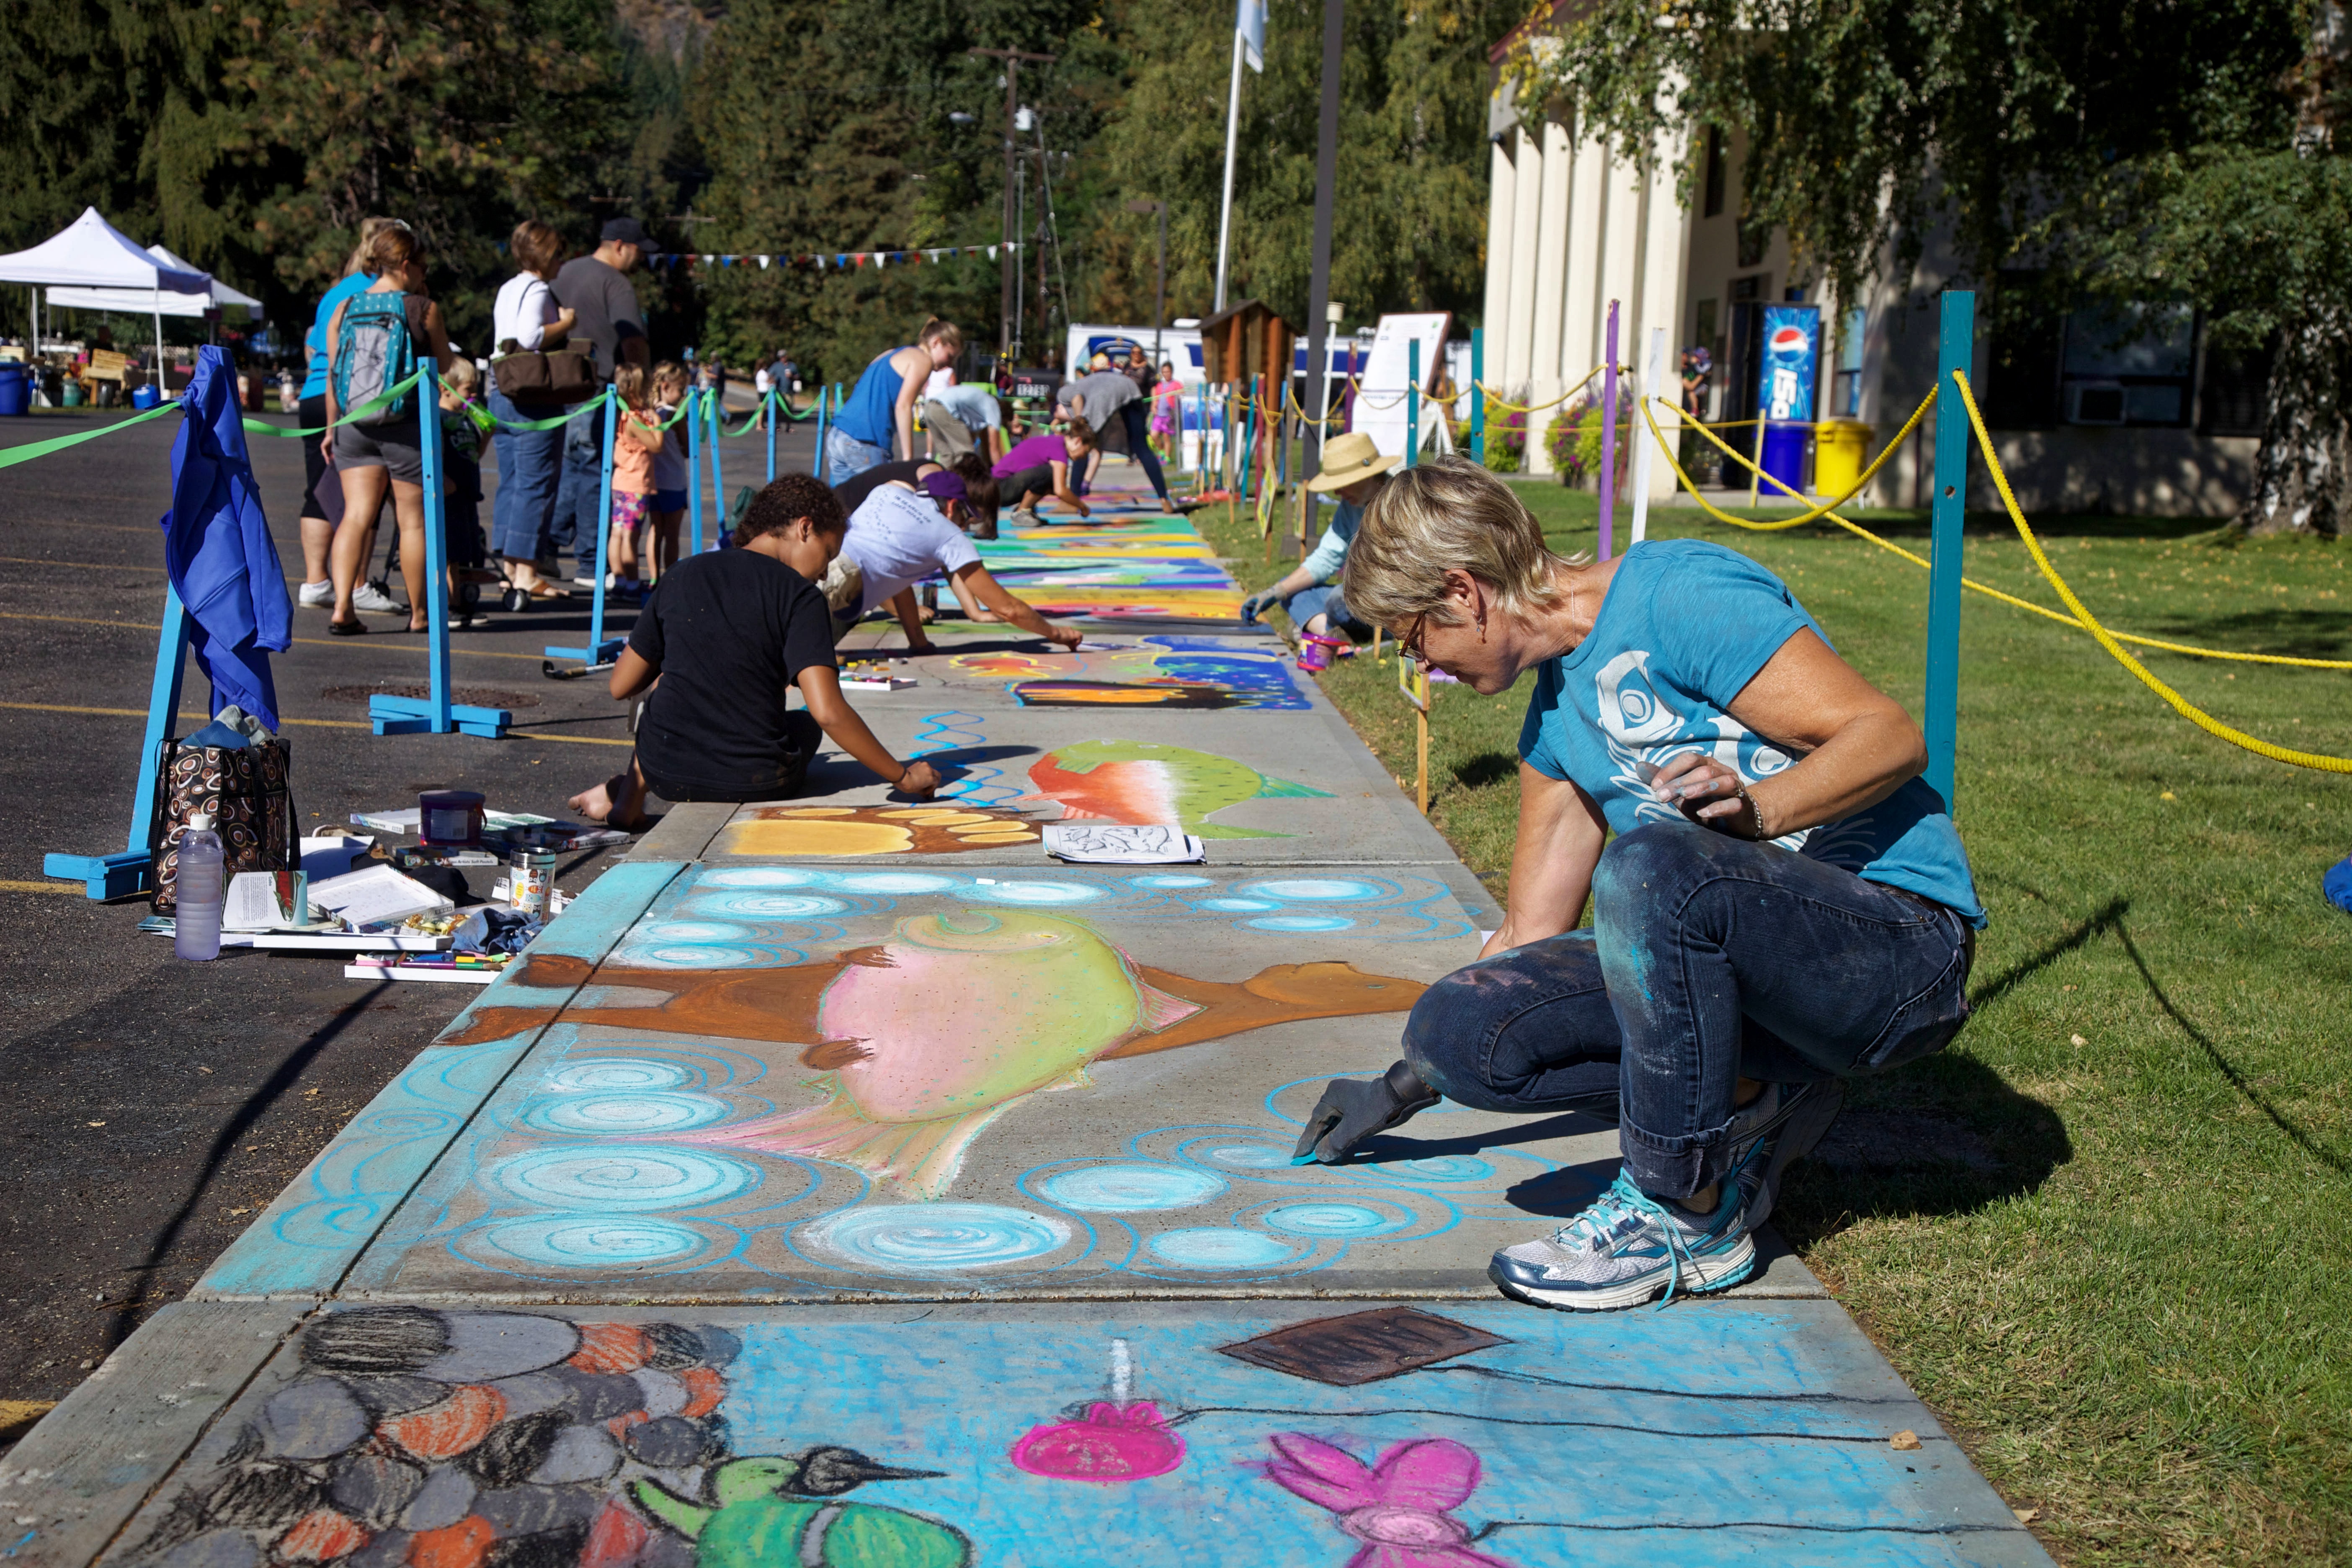
creative, play, color, artistic, artist, craft, sketch, drawing, chalk, pastel, playground, picture, sketching, chalk artists, physical fitness, outdoor play equipment